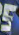
Number: 5